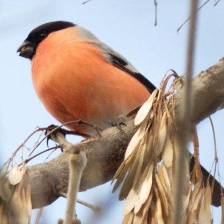
Species: EURASIAN BULLFINCH
Scientific name: PYRRHULA PYRRHULA